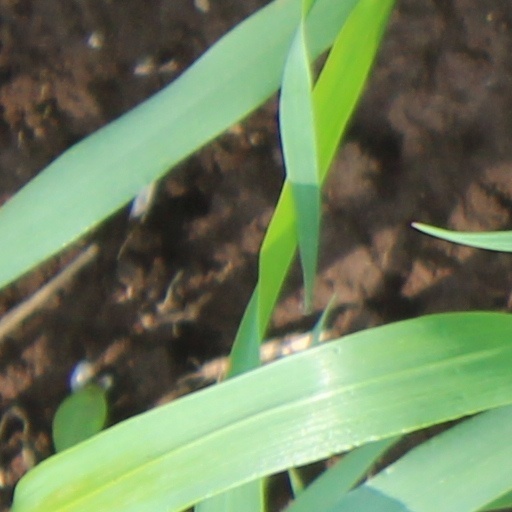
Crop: wheat